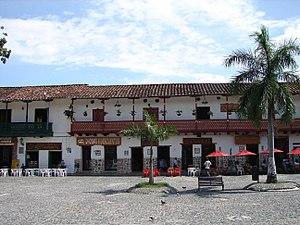
Cet article liste les monuments nationaux du département de l'Antioquia, en Colombie. Au 27 septembre 2018, 125 monuments nationaux étaient recensés.